Atlantic City–Brigantine Connector

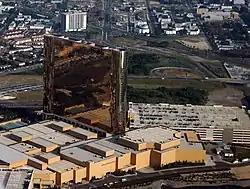
A tall, reflective, bronze-colored hotel tower sits atop a smaller structure, next to a parking garage. A highway and city streets are visible in the background.

The Atlantic City–Brigantine Connector is a freeway located entirely within Atlantic City, New Jersey, and has a route length of . It is a toll-free extension of the tolled Atlantic City Expressway (A.C. Expressway) and serves as a connector between the expressway and Route 87 near Brigantine. The connector averages two lanes per direction and has a posted speed limit of . The northernmost serves northbound traffic only, whereas southbound traffic travels along the parallel Route 87. Exits along the route are assigned by letter from A to I. It is designated by the New Jersey Department of Transportation (NJDOT) as an unsigned state highway, Route 446X, which is part of the National Highway System. The freeway is owned and operated by the SJTA.